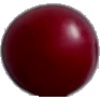
Label: Cherry Wax Red 1